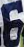
Number: 6